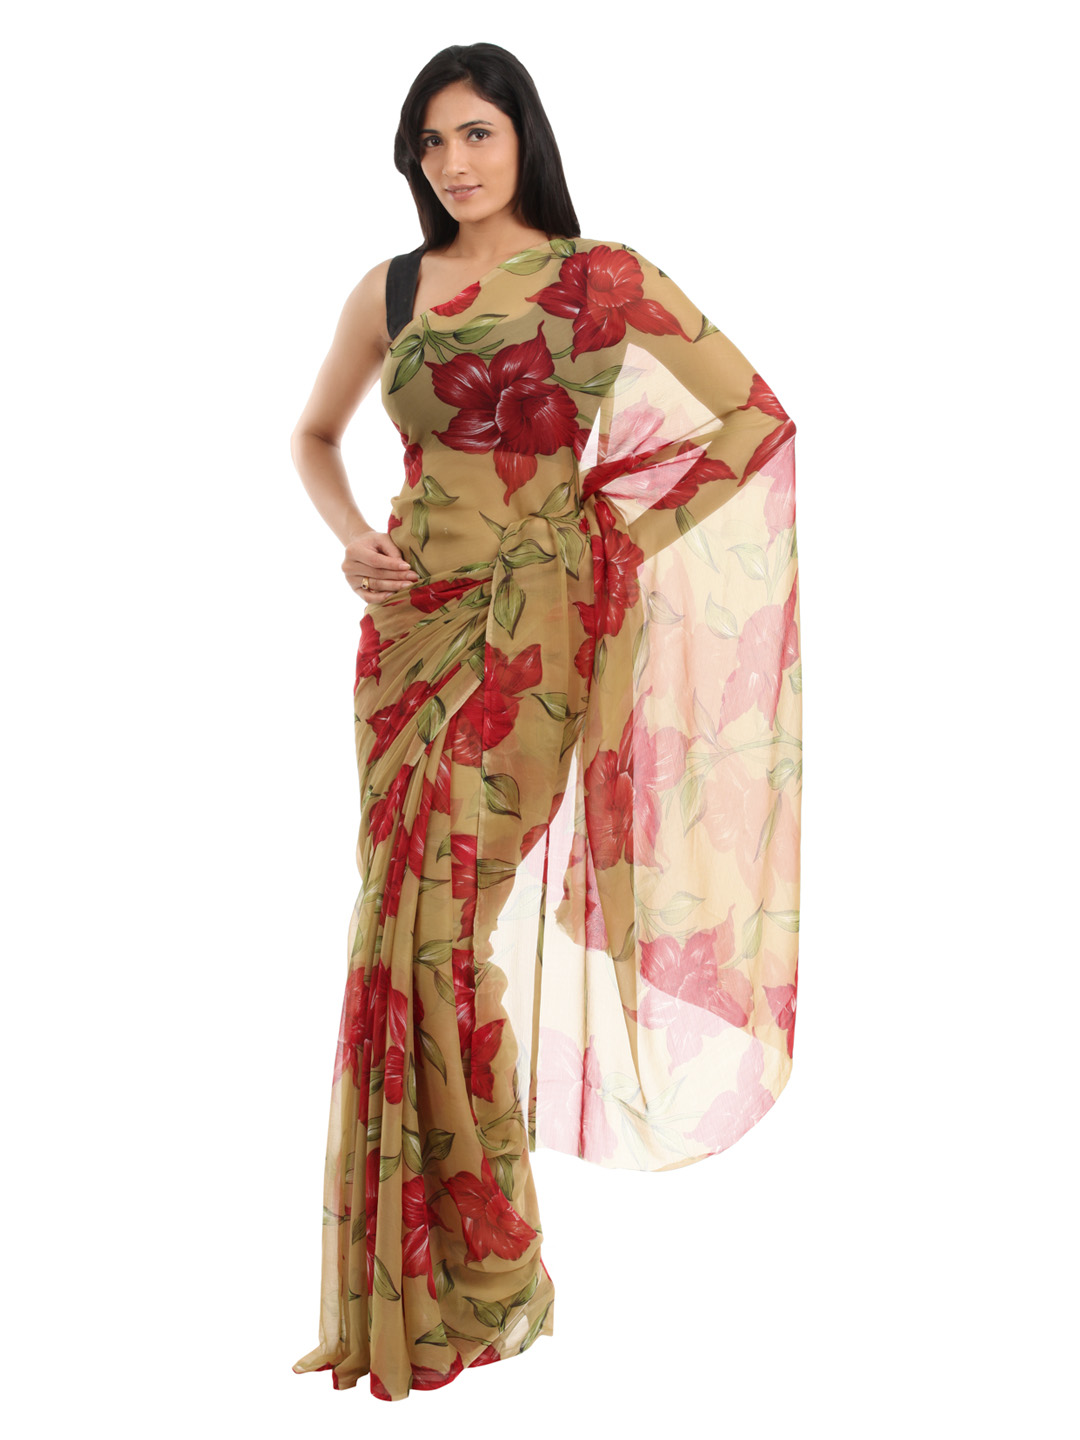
FNF Women Multi Coloured Sari
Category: Apparel / Saree / Sarees
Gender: Women
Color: Multi
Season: Fall 2012
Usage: Ethnic